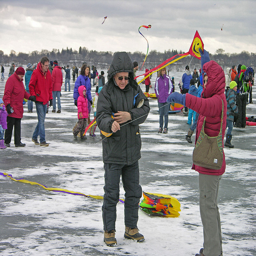
People in a cold outside flying kites together
A group of people on a field are flying kites
A couple of people standing next to each other flying kites.
PEOPLE FLYING KITES OVER A SNOW COVERED AREA.
A man and woman flying a kite in the snow